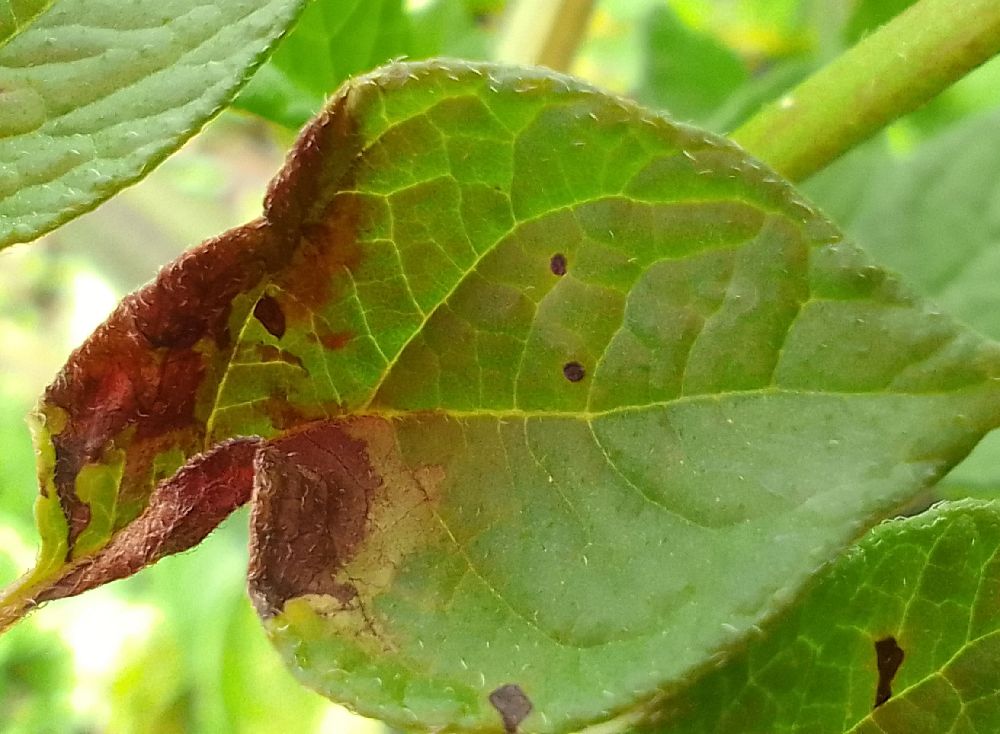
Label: Late blight